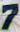
Number: 7